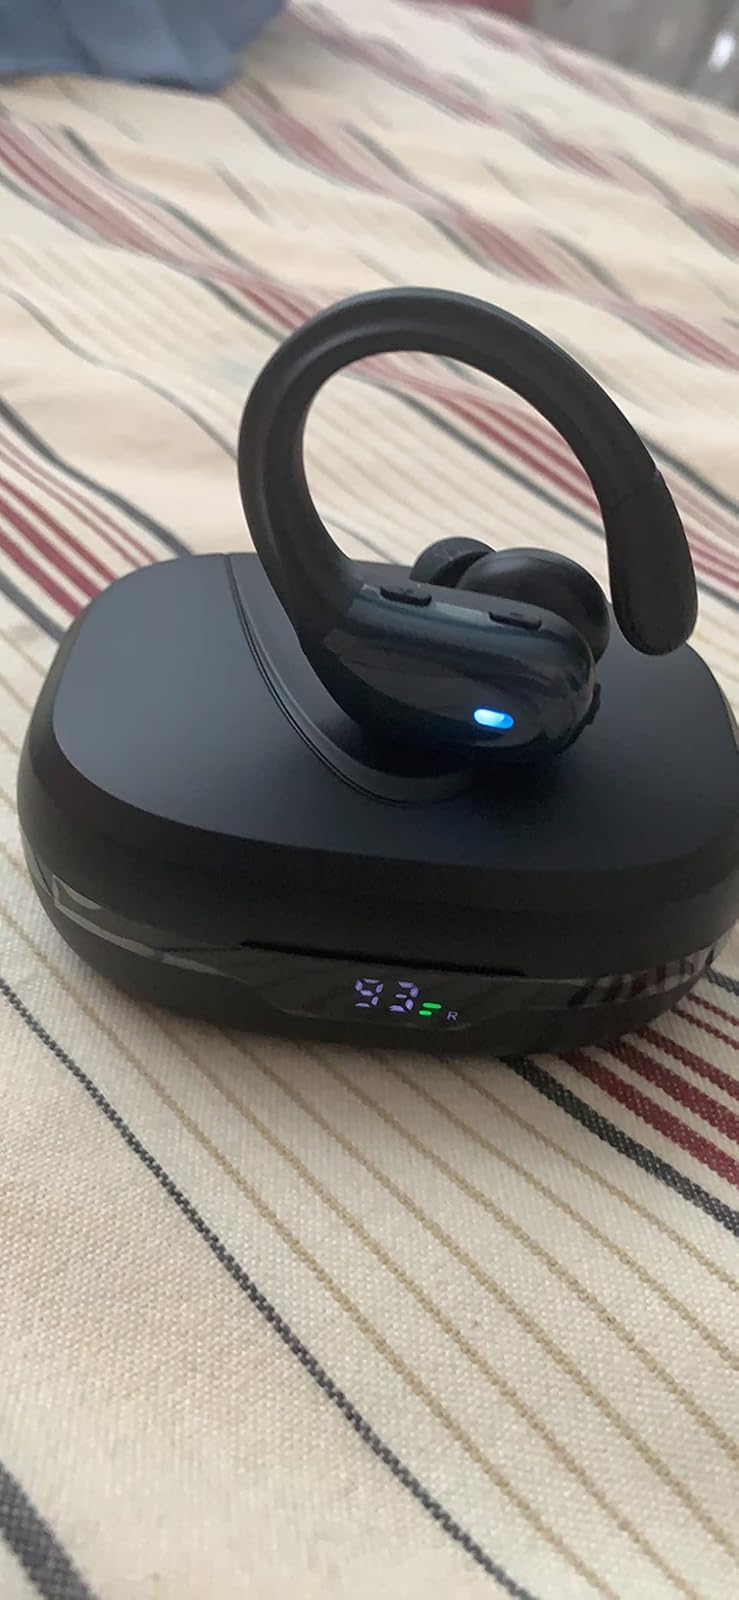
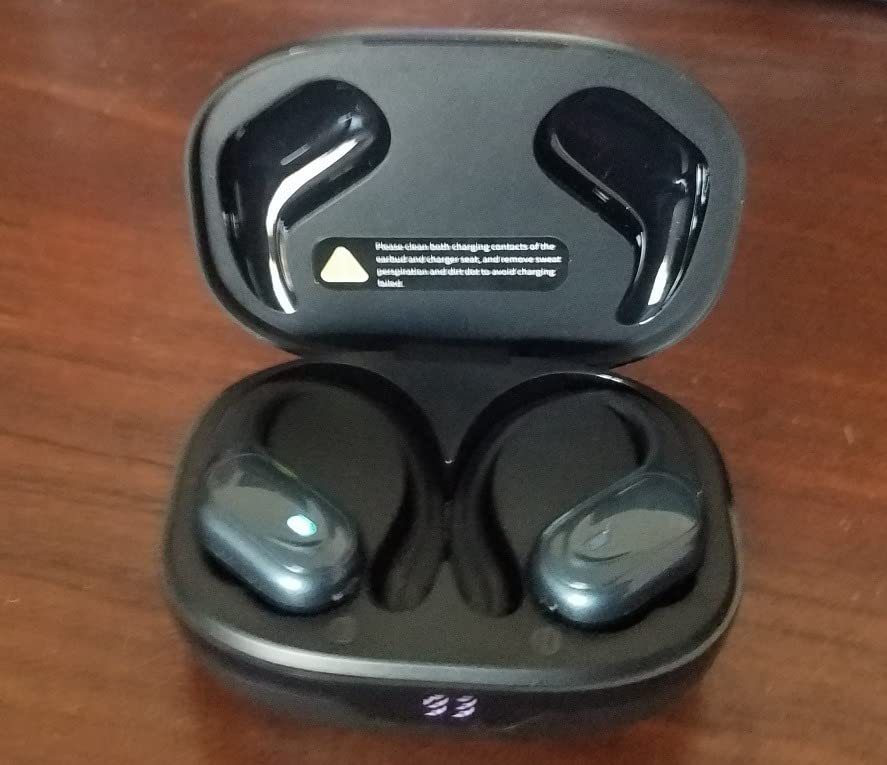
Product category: earbuds
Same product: yes